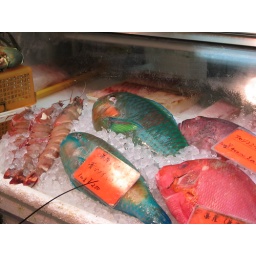
Okinawa - 2007. Tropical fish at the fish market in Naha.